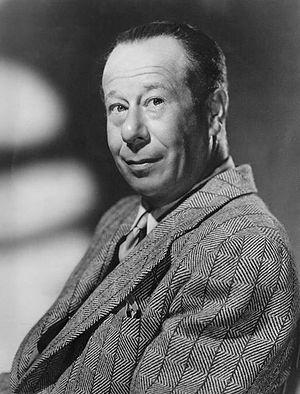
Bert Lahr était un acteur et scénariste américain né le 13 août 1895 à New York, État de New York et mort le 4 décembre 1967 dans la même ville. Il est surtout connu pour les rôles du Lion froussard et de Zeke dans Le Magicien d'Oz de Victor Fleming, mais il a aussi joué à la télévision et à Broadway.